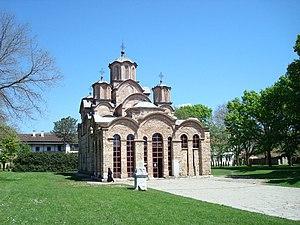
Monastère de Gračanica (Kosovo) en mai 2010.